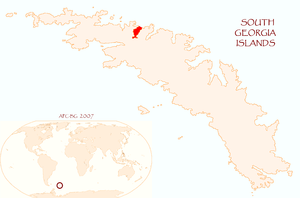
La baie de la Possession est une baie située sur la côte nord-est de la Géorgie du Sud. Large de 3,5 km et longue de 9 km, elle fut découverte et nommée par James Cook en 1775 qui y débarqua.